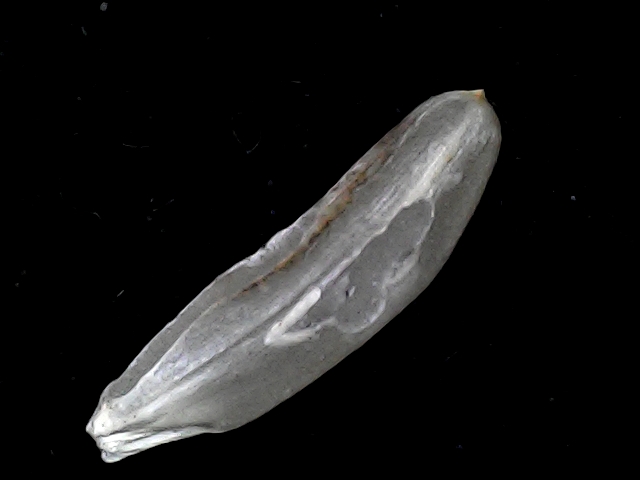
Rice variety: BD57